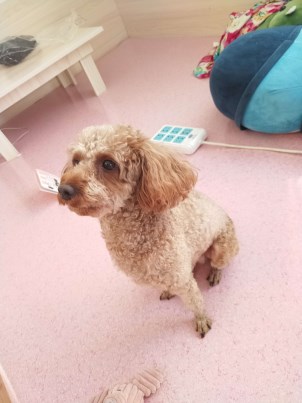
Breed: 7449-n000128-teddy